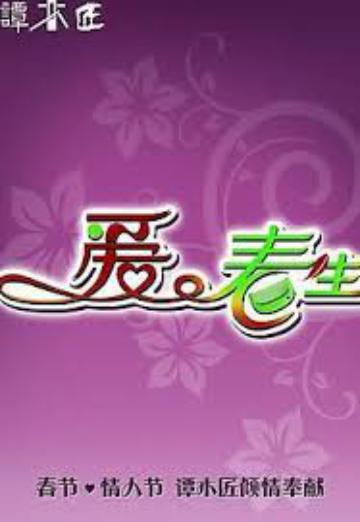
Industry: Necessities